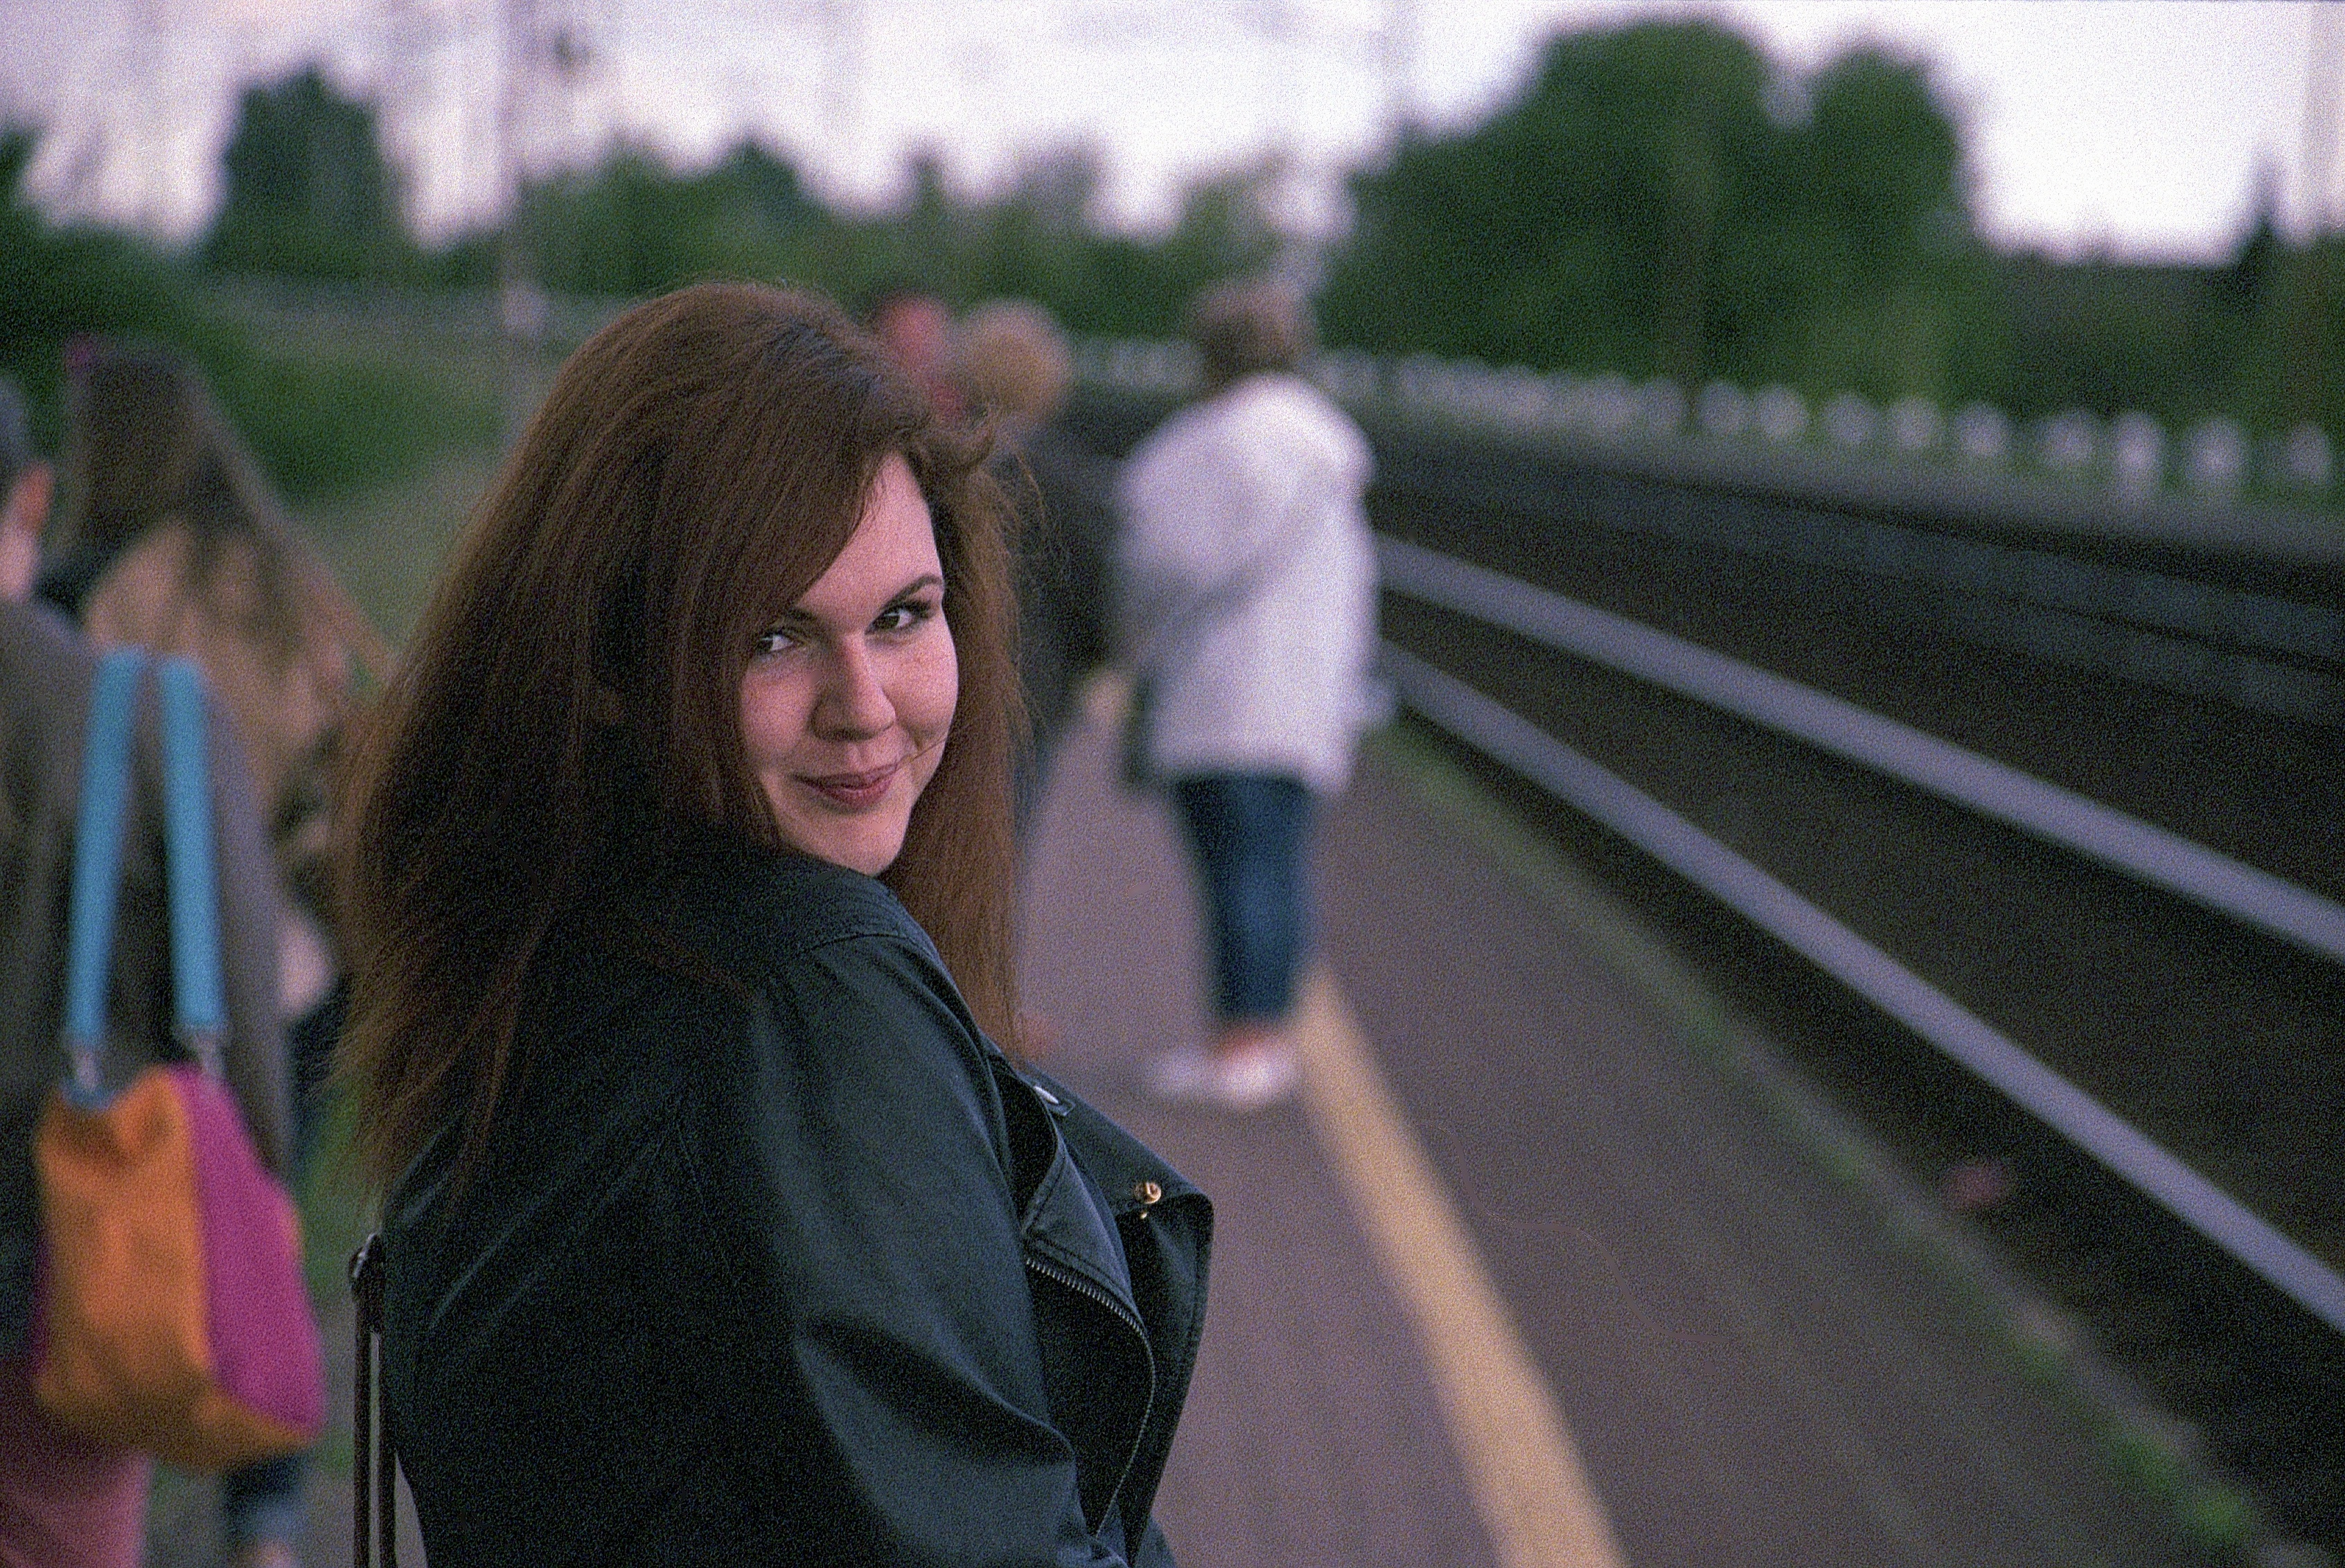
person, people, girl, road, cute, summer, female, portrait, young, lifestyle, smile, cheerful, outdoors, trainstation, fun, happy, happiness, photograph, joy